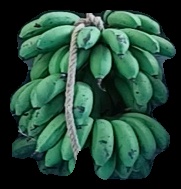
Variety: rasbale
Grade: grade2